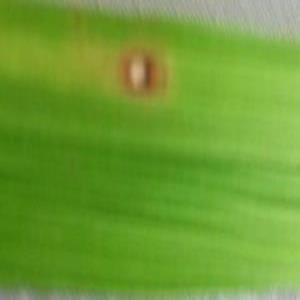
Disease: Blast